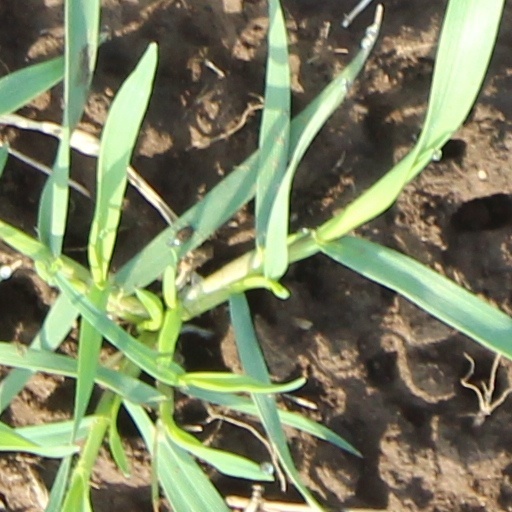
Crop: wheat